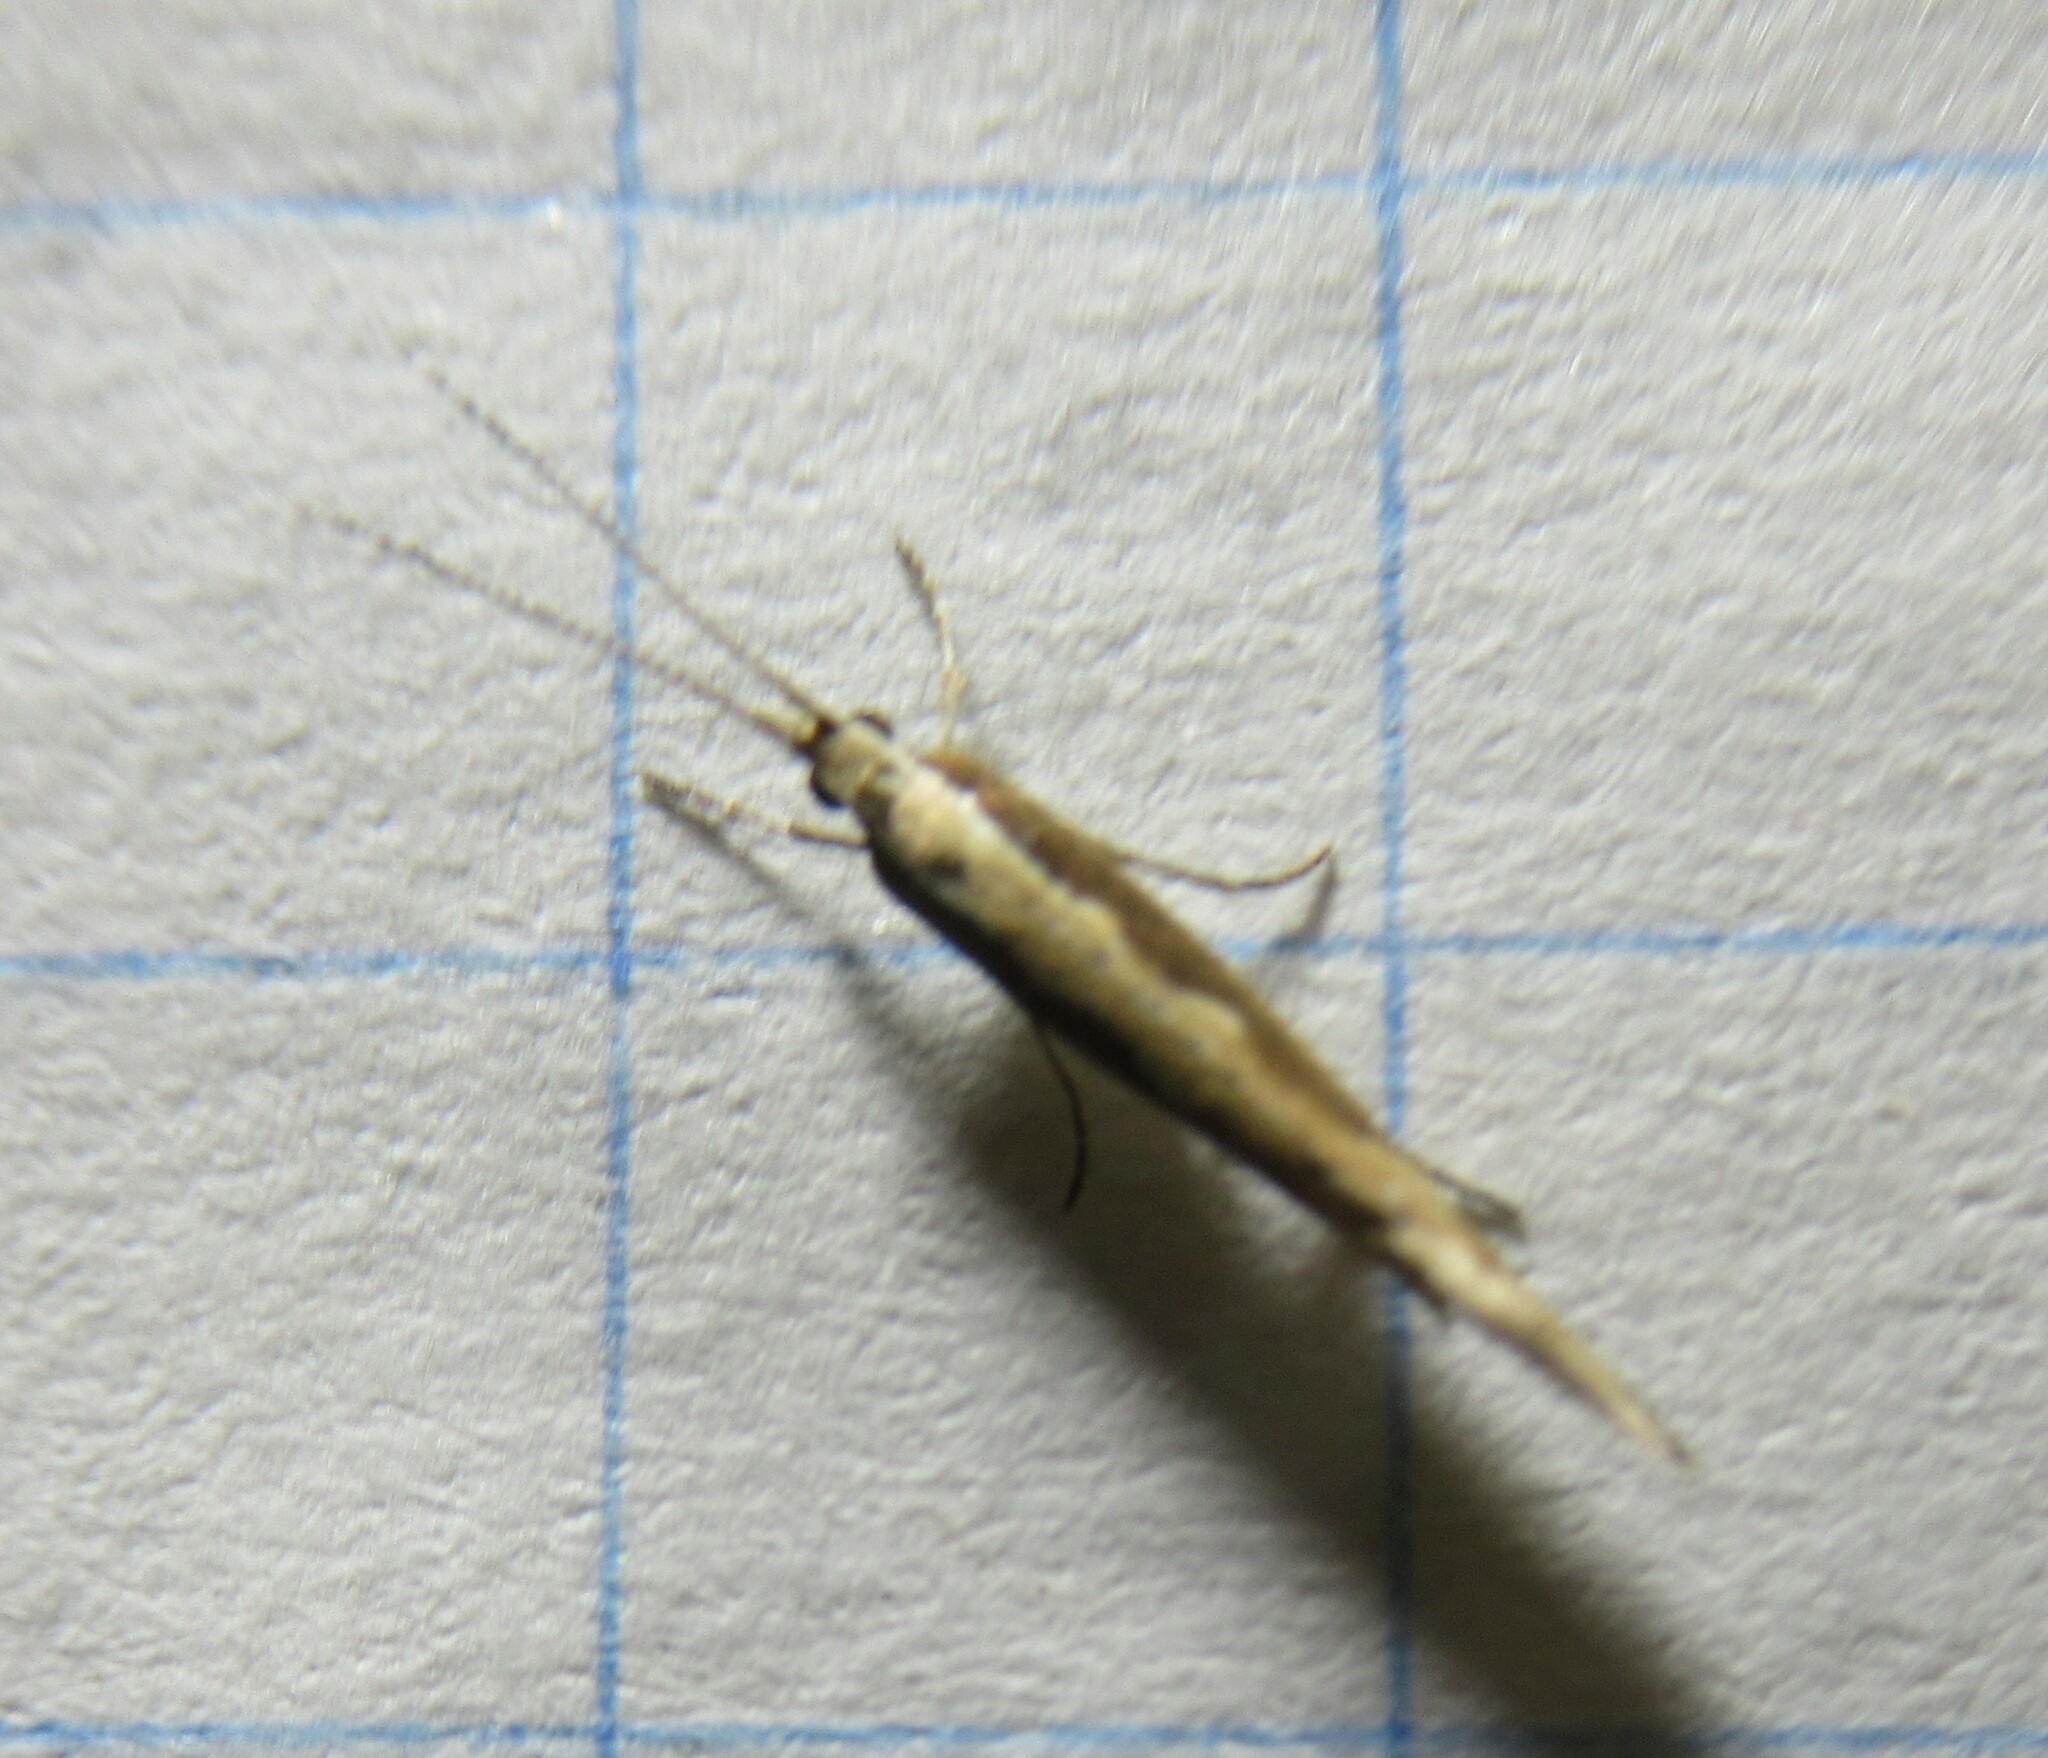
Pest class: diamondback_moth